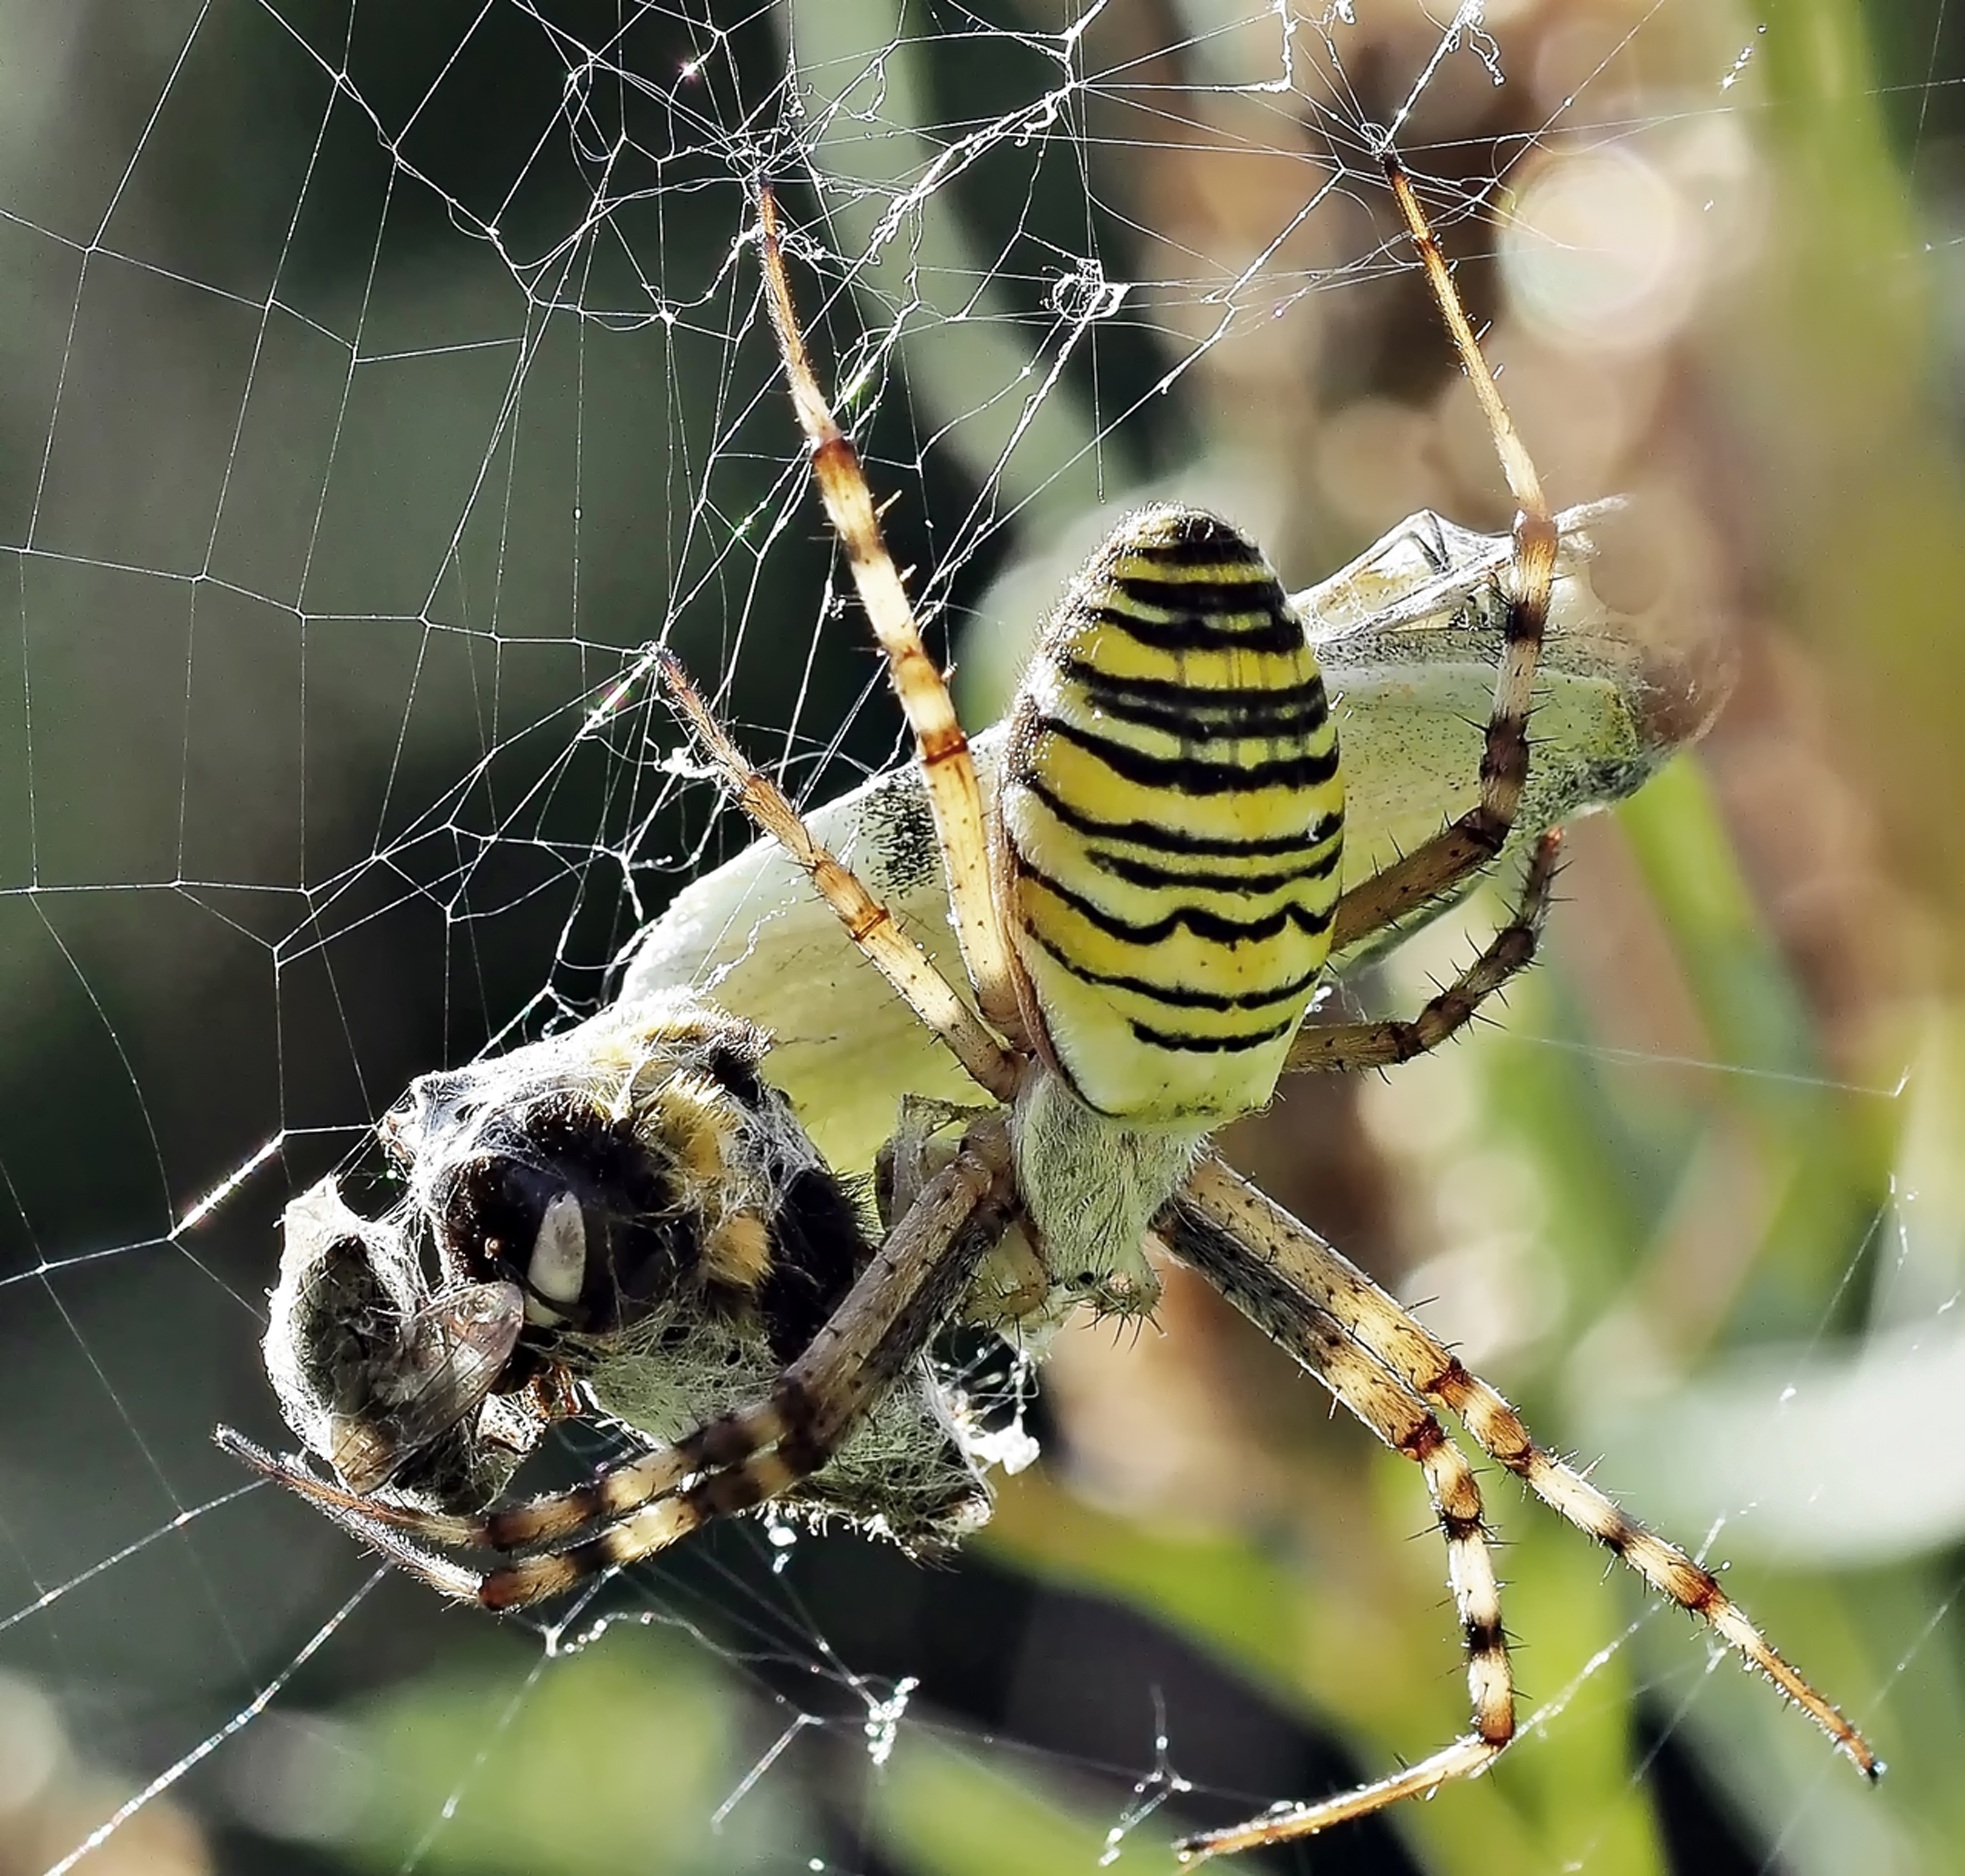
nature, photography, live, insect, fauna, invertebrate, spider web, close up, spider, arachnid, argiope, macro photography, arthropod, european garden spider, araneus, orb weaver spider, yellow garden spider